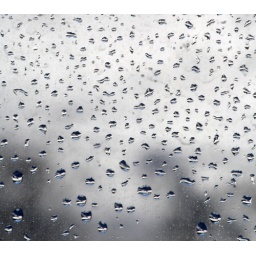
Snowed in! Here's a picture of some water drops on a window in our house.